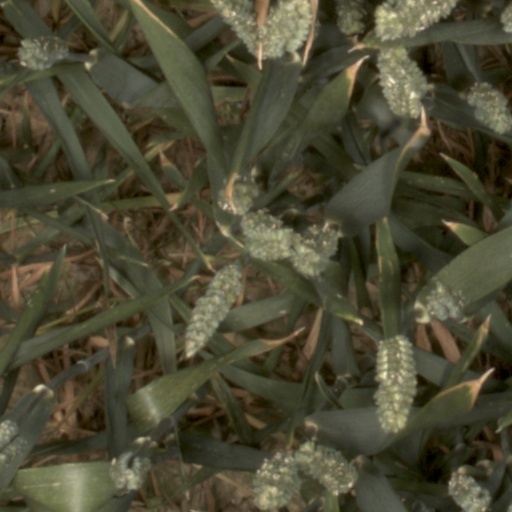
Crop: wheat